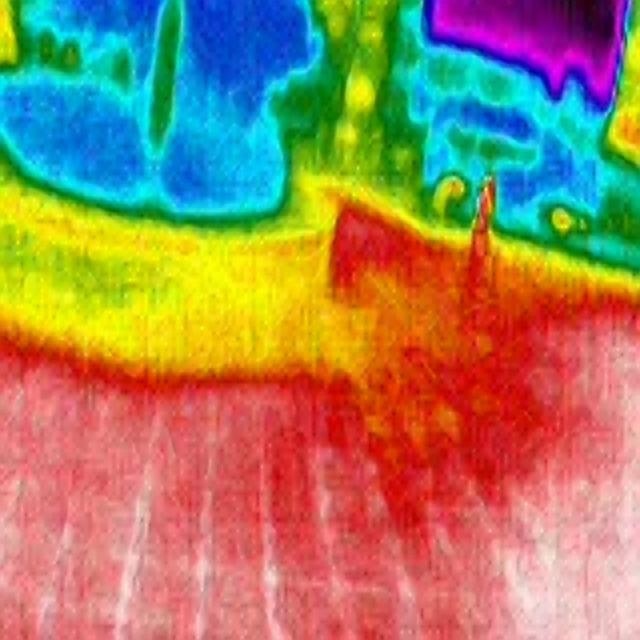
Detected objects:
label: person